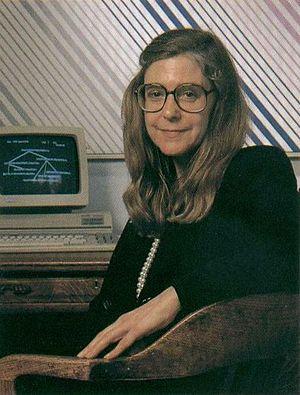
Un ingénieur logiciel est une personne qui applique les principes du génie logiciel pour analyser, concevoir, développer, tester, évaluer et maintenir des logiciels.